Minnesota State University, Mankato

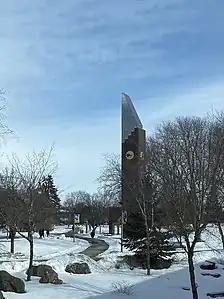
The Ostrander-Student Memorial Bell Tower stands in the campus arboretum. It was completed in 1989

By 1921, the school had grown to the point that it began to offer four-year bachelor's degrees. As a result, it was renamed "Mankato State Teachers College". The original Old Main building was destroyed in a fire in 1922 and a new building was completed on April 4, 1924. Enrollment dipped during World War II and the college refocused its extension programs on providing education to members of the Works Progress Administration and Naval Corps.